Biff Lee

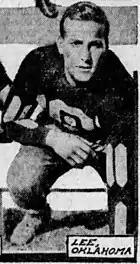
Lee in 1930

David Hilary "Biff" Lee (December 6, 1907 – July 5, 1986) was an American football guard.